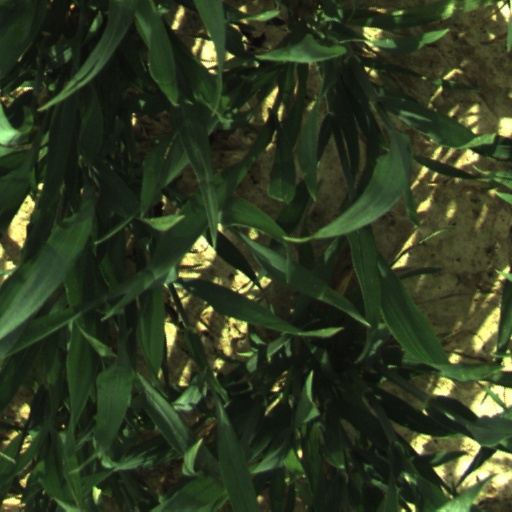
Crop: wheat